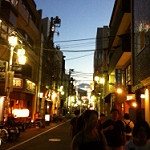
Scene: Outdoor